Ringette

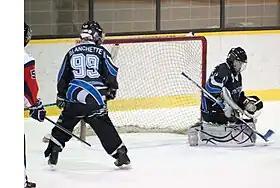
Ringette goalie using a ringette goalie trapper "Keely glove"

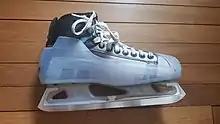
Ice hockey goaltender skate with guard

Goalies in ringette use protective equipment that is similar to the equipment used in ice hockey. While ice hockey goaltending equipment is used, there are a few differences. For example, goalies in ringette wear leg pads and use the same goalie skates and goalie stick as goalies in hockey. Nonetheless, goalies are required to wear a combination of a ringette-approved helmet, facemask, and throat protector. Moreover, they must also wear genital protection, chest and arm protectors, and pants.